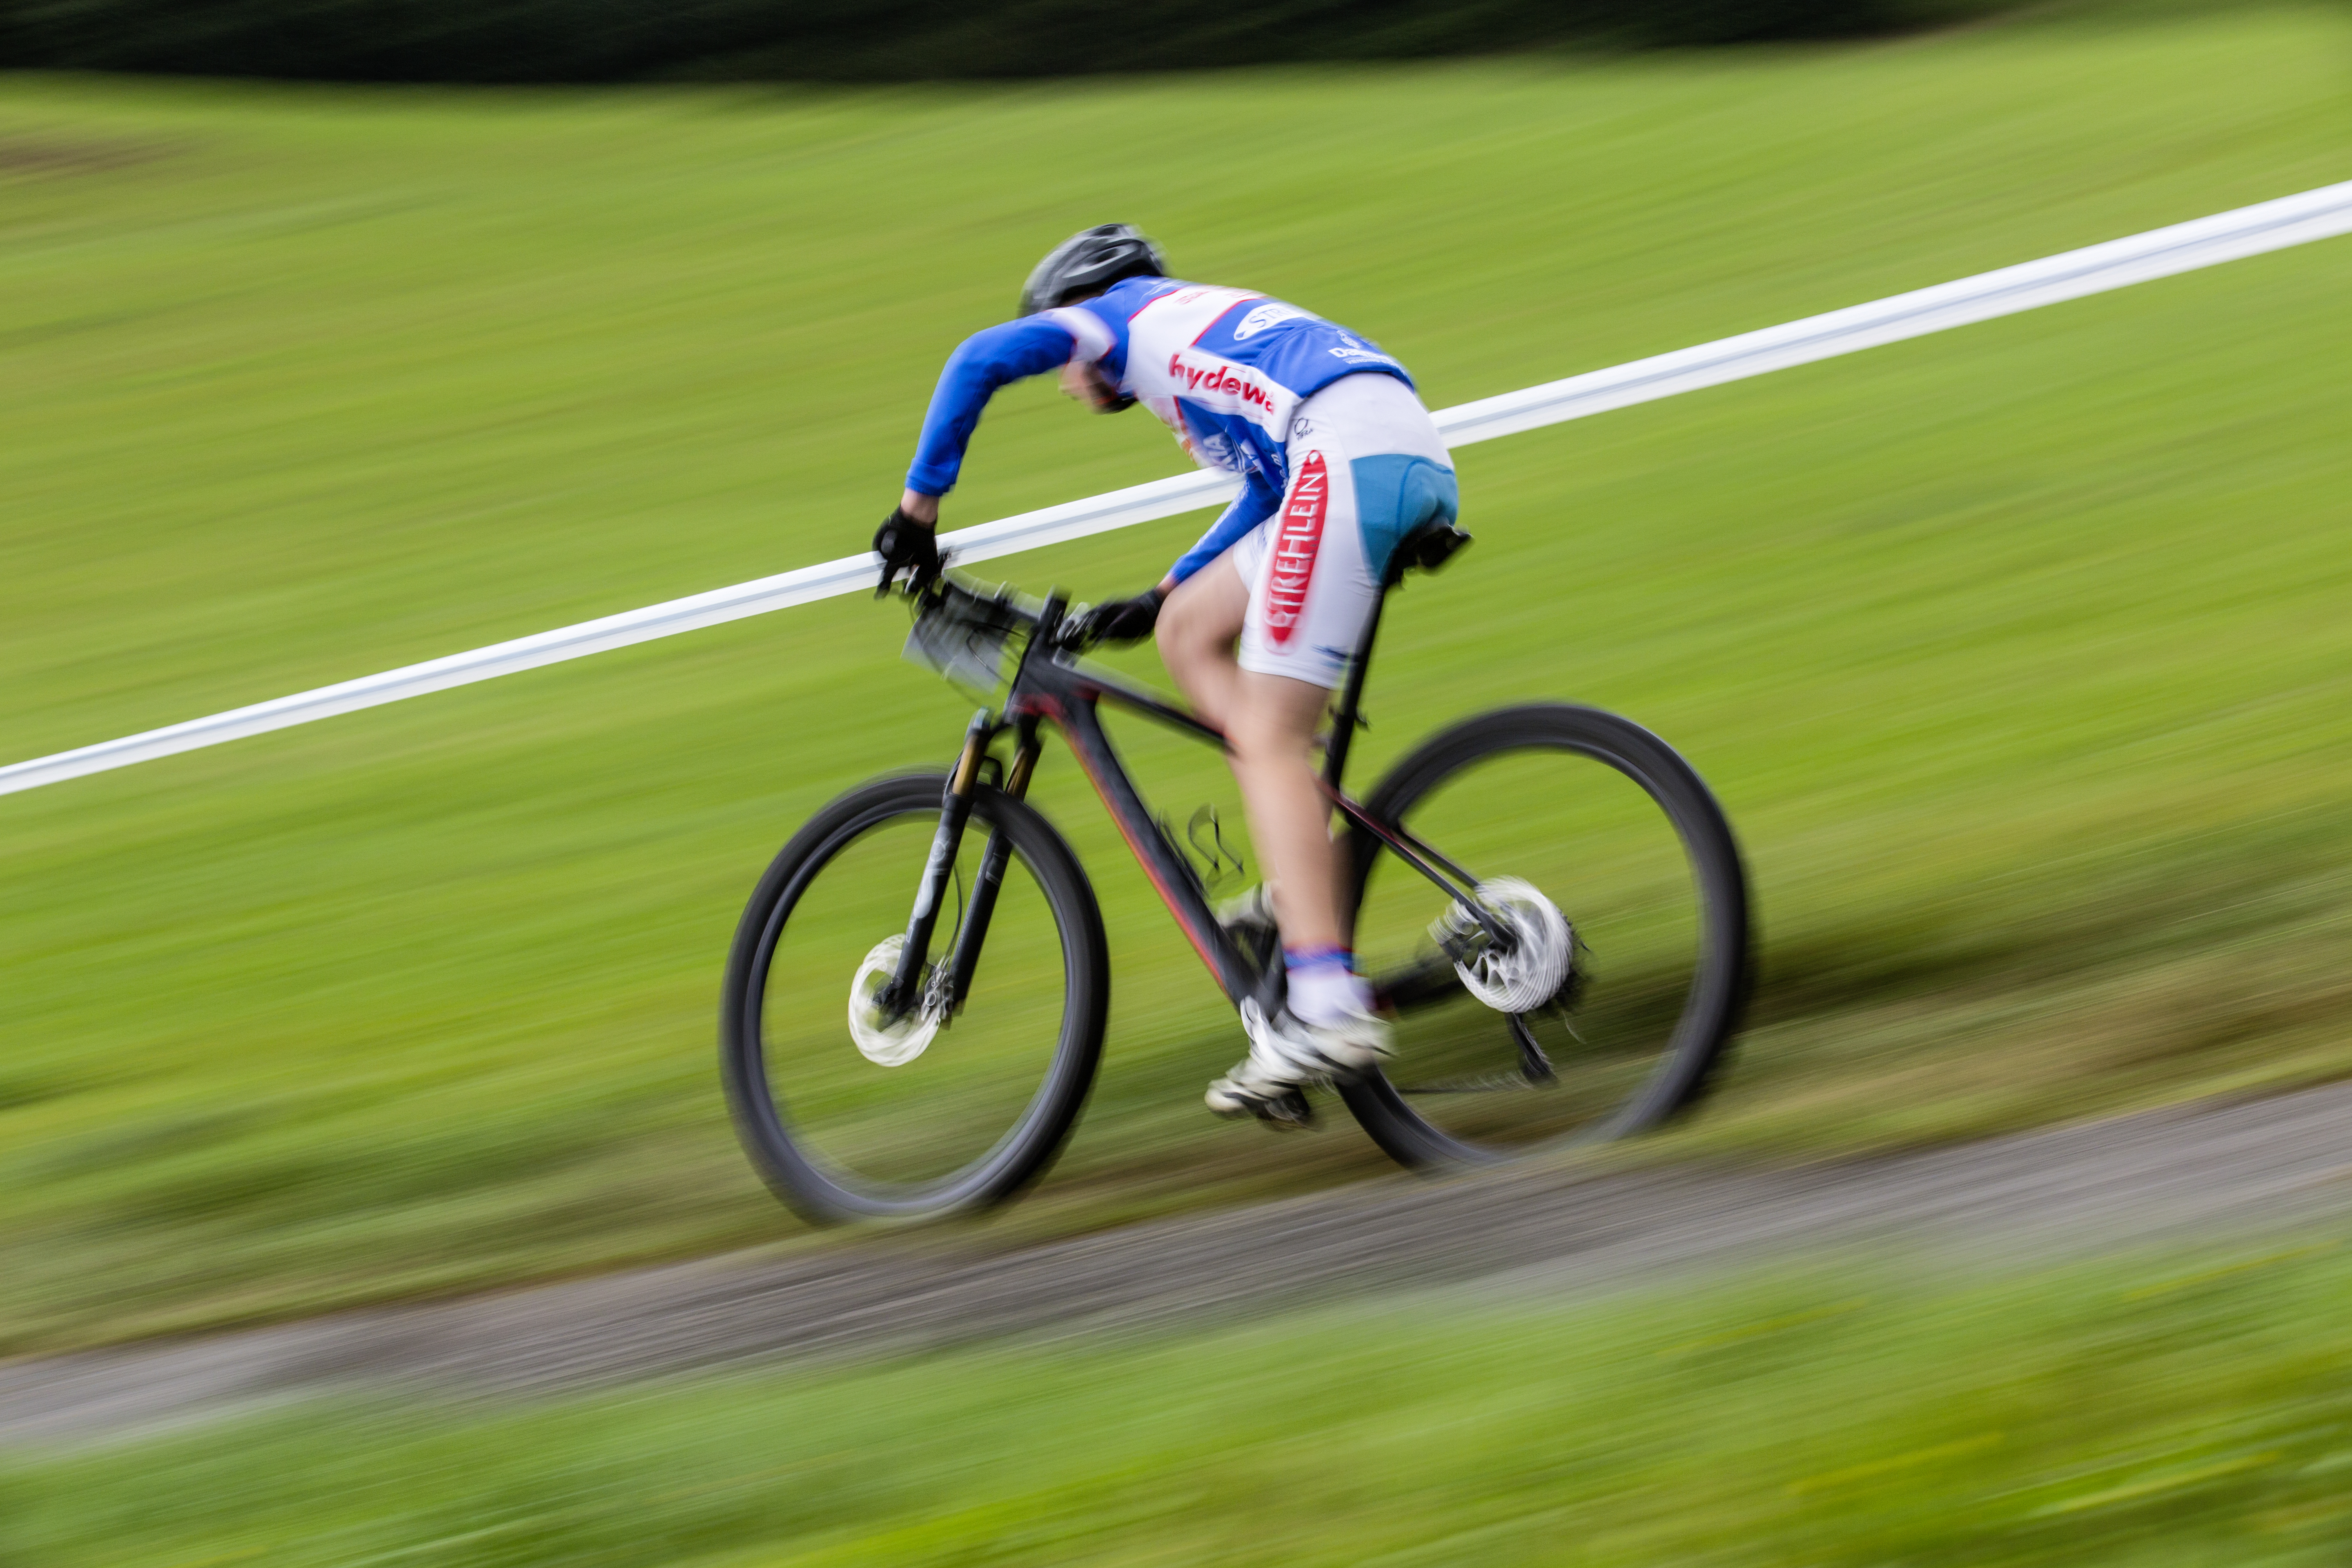
man, grass, outdoor, person, track, sunset, road, sport, street, wheel, bicycle, bike, summer, travel, guy, motion, cyclist, rider, vehicle, action, professional, exercise, extreme, altitude, speed, fitness, activity, sports equipment, pedal, mountain bike, cycling, race, sports, helmet, uphill, downhill, racing, way, contest, hurry, championship, time lapse, fit, fast, active, champion, mountainbike, road cycling, land vehicle, cycle sport, cyclo cross bicycle, cyclo cross, bicycle racing, road bicycle, racing bicycle, road bicycle racing, mountain bike racing, sports wear